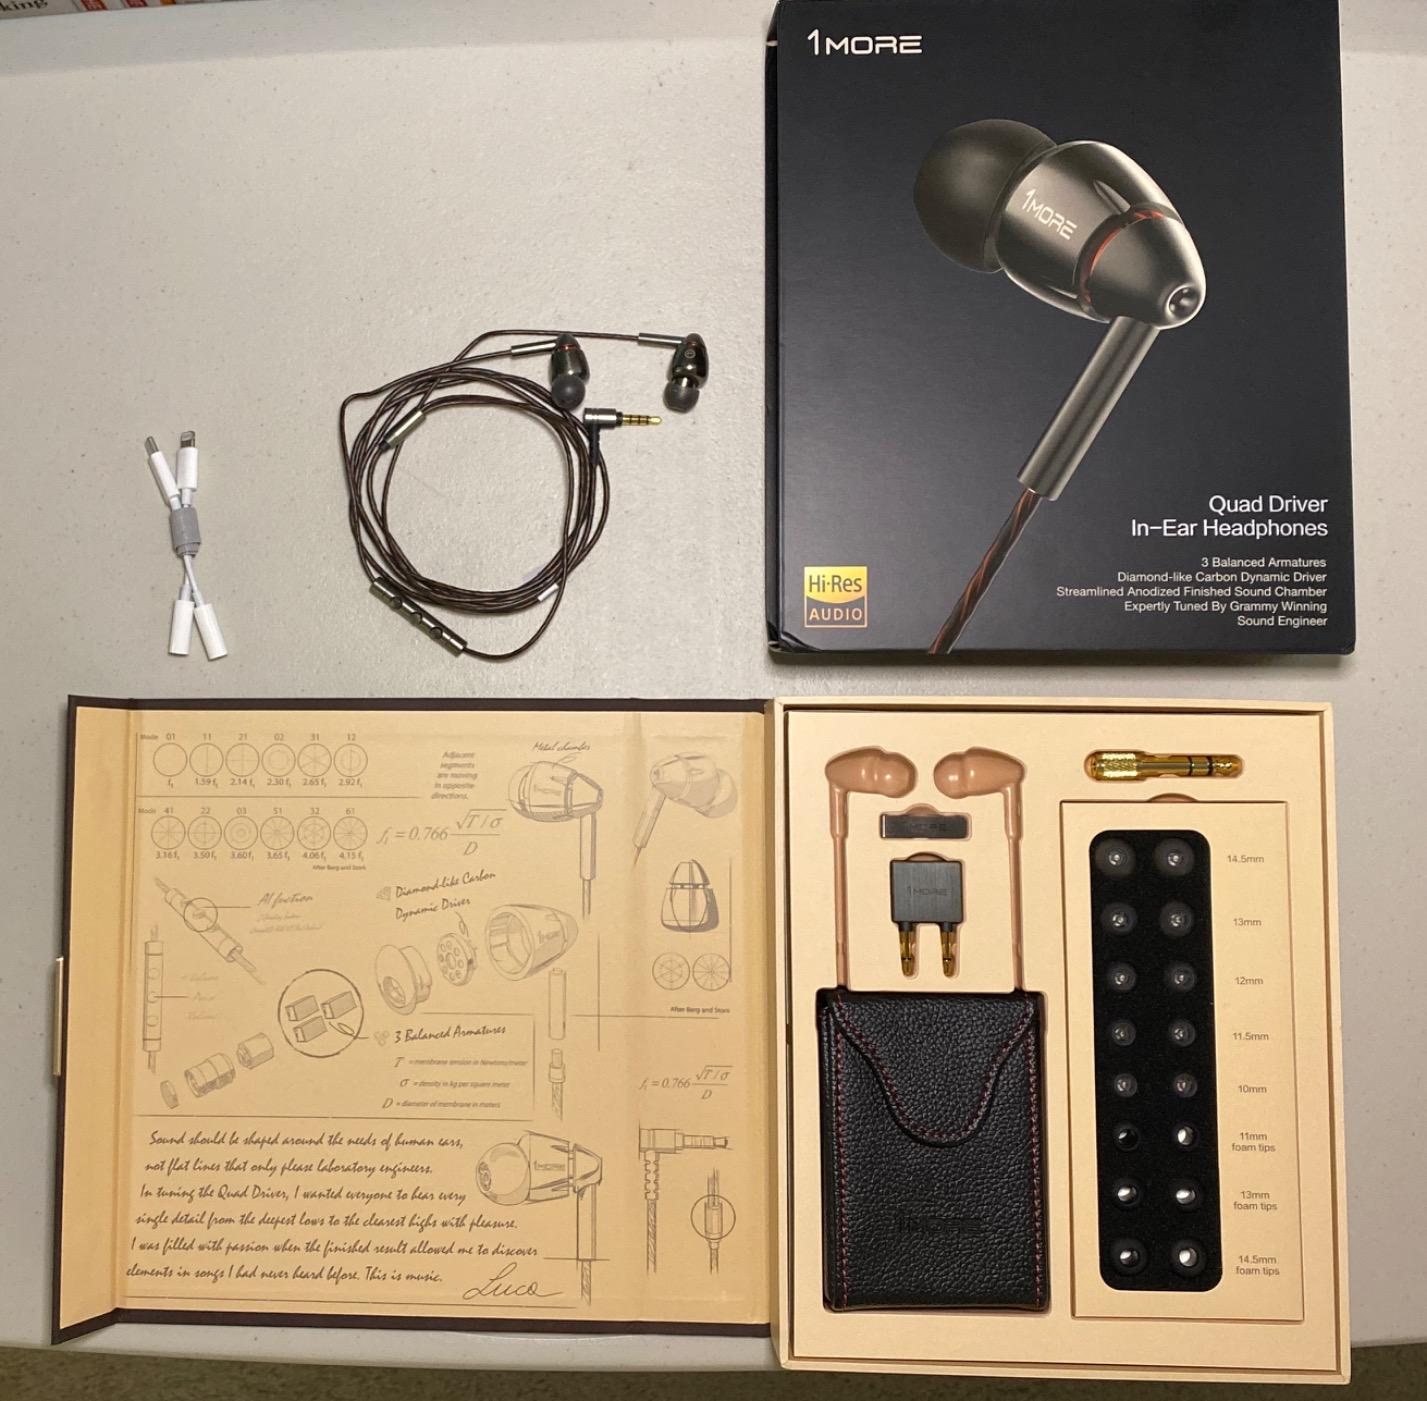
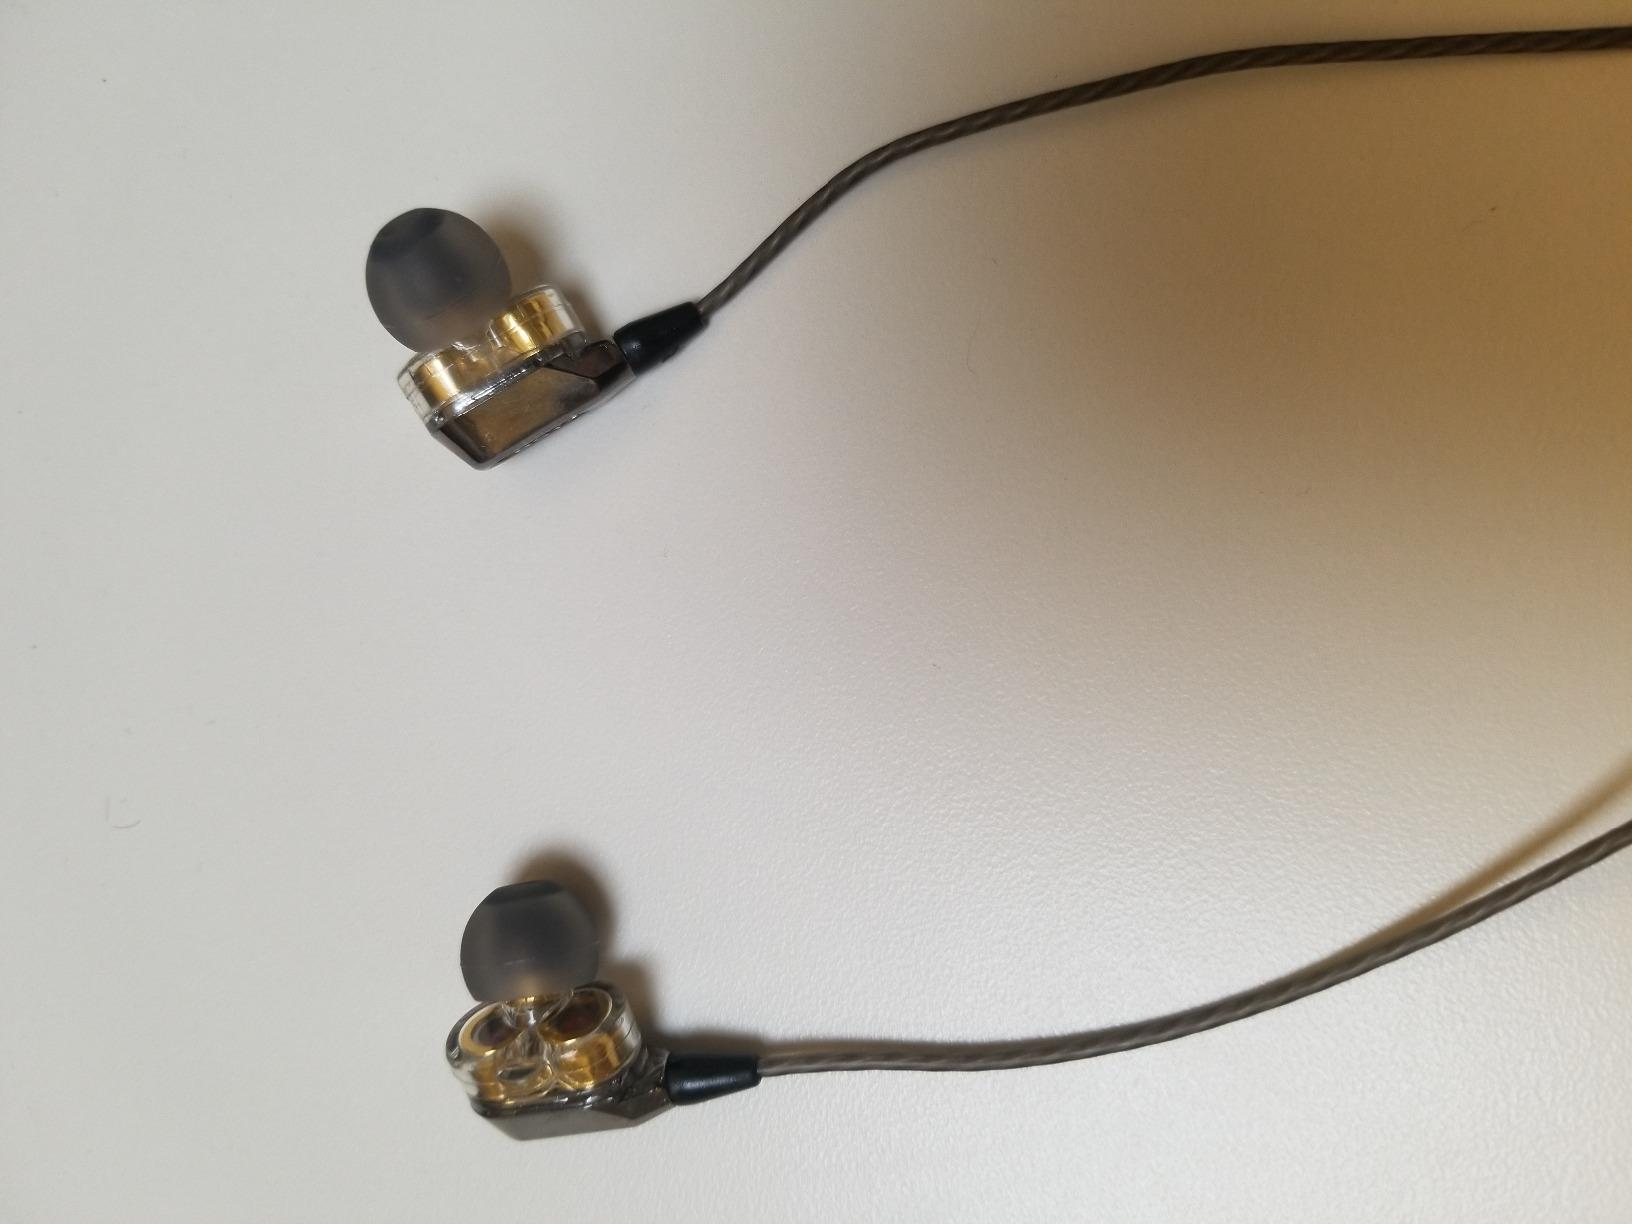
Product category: headphones
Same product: no